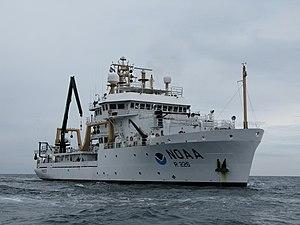
Le NOAAS Pisces (R 226) est un navire océanographique et halieutique de flotte de la NOAA et plus spécifiquement du service de la National Marine Fisheries Service depuis 2009. Il est le troisième d'une classe de cinq nouveaux navires de recherche sur les pêches.